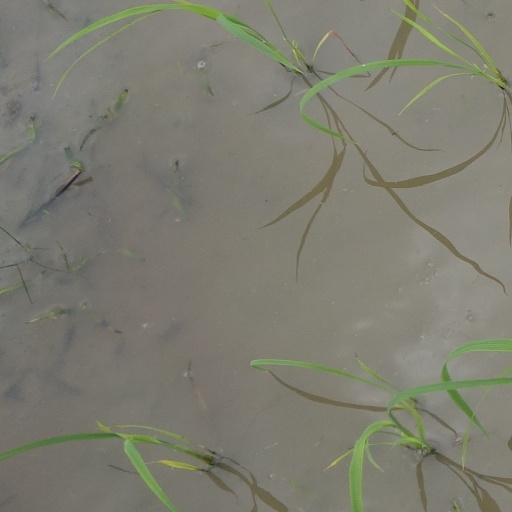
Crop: rice